Thompson Brothers Boat Manufacturing Company

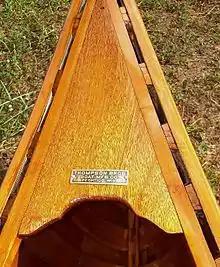
Thompson badge on ogee-style deck

Thompson Bros. Boat Mfg. Co. was incorporated in 1912. By that time, six Thompson brothers were involved: Peter, Christ, Edward, Theodore, Adolh (Tom), and Richard. Their sister Hanna (Johanna) was office manager. A new factory complex was built within the city limits of Peshtigo in 1912 and the operation was moved from the cramped quarters at the Thompson farm, a few miles north of town. Thompson soon became the largest builder of outboard boats in the world and in 1924 a branch factory was secured in Cortland, New York.